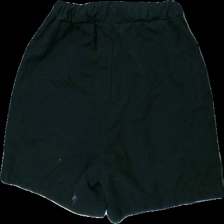
View: back
Type: Shorts
Category: Men
Brand: Not in the list
Brand text on label: Everlast
Colors: Black
Material: 100% polyester
Pattern: Logo print
Cut: Regular
Size: XS
Season: All
Stains: Minor
Damage: smuts fläckar/luddiga
Damage location: bottom left
Price range: <50
Recommended usage: Export
Description: svarta badshorts